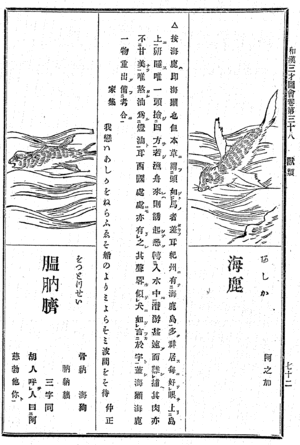
Japansk søløve / Udnyttelse og udryddelse
Søløve (til højre) og pelssæl, Wakan Sansai Zue (omkring 1712)
Den japanske søløve Zalophus japonicus var en øresæl, der levede i Det japanske Hav, og udryddet i 1970'erne. Indtil 2003 blev den anset for en underart af den californiske søløve. Den levede især kystnært i det japanske øhav og omkring den koreanske halvø, hvor de hvilede og ynglede på især åbne og flade sandstrande, men også klippekyster. Den blev jagtet kommercielt i 1900-tallet, hvilket førte til dens udryddelse.